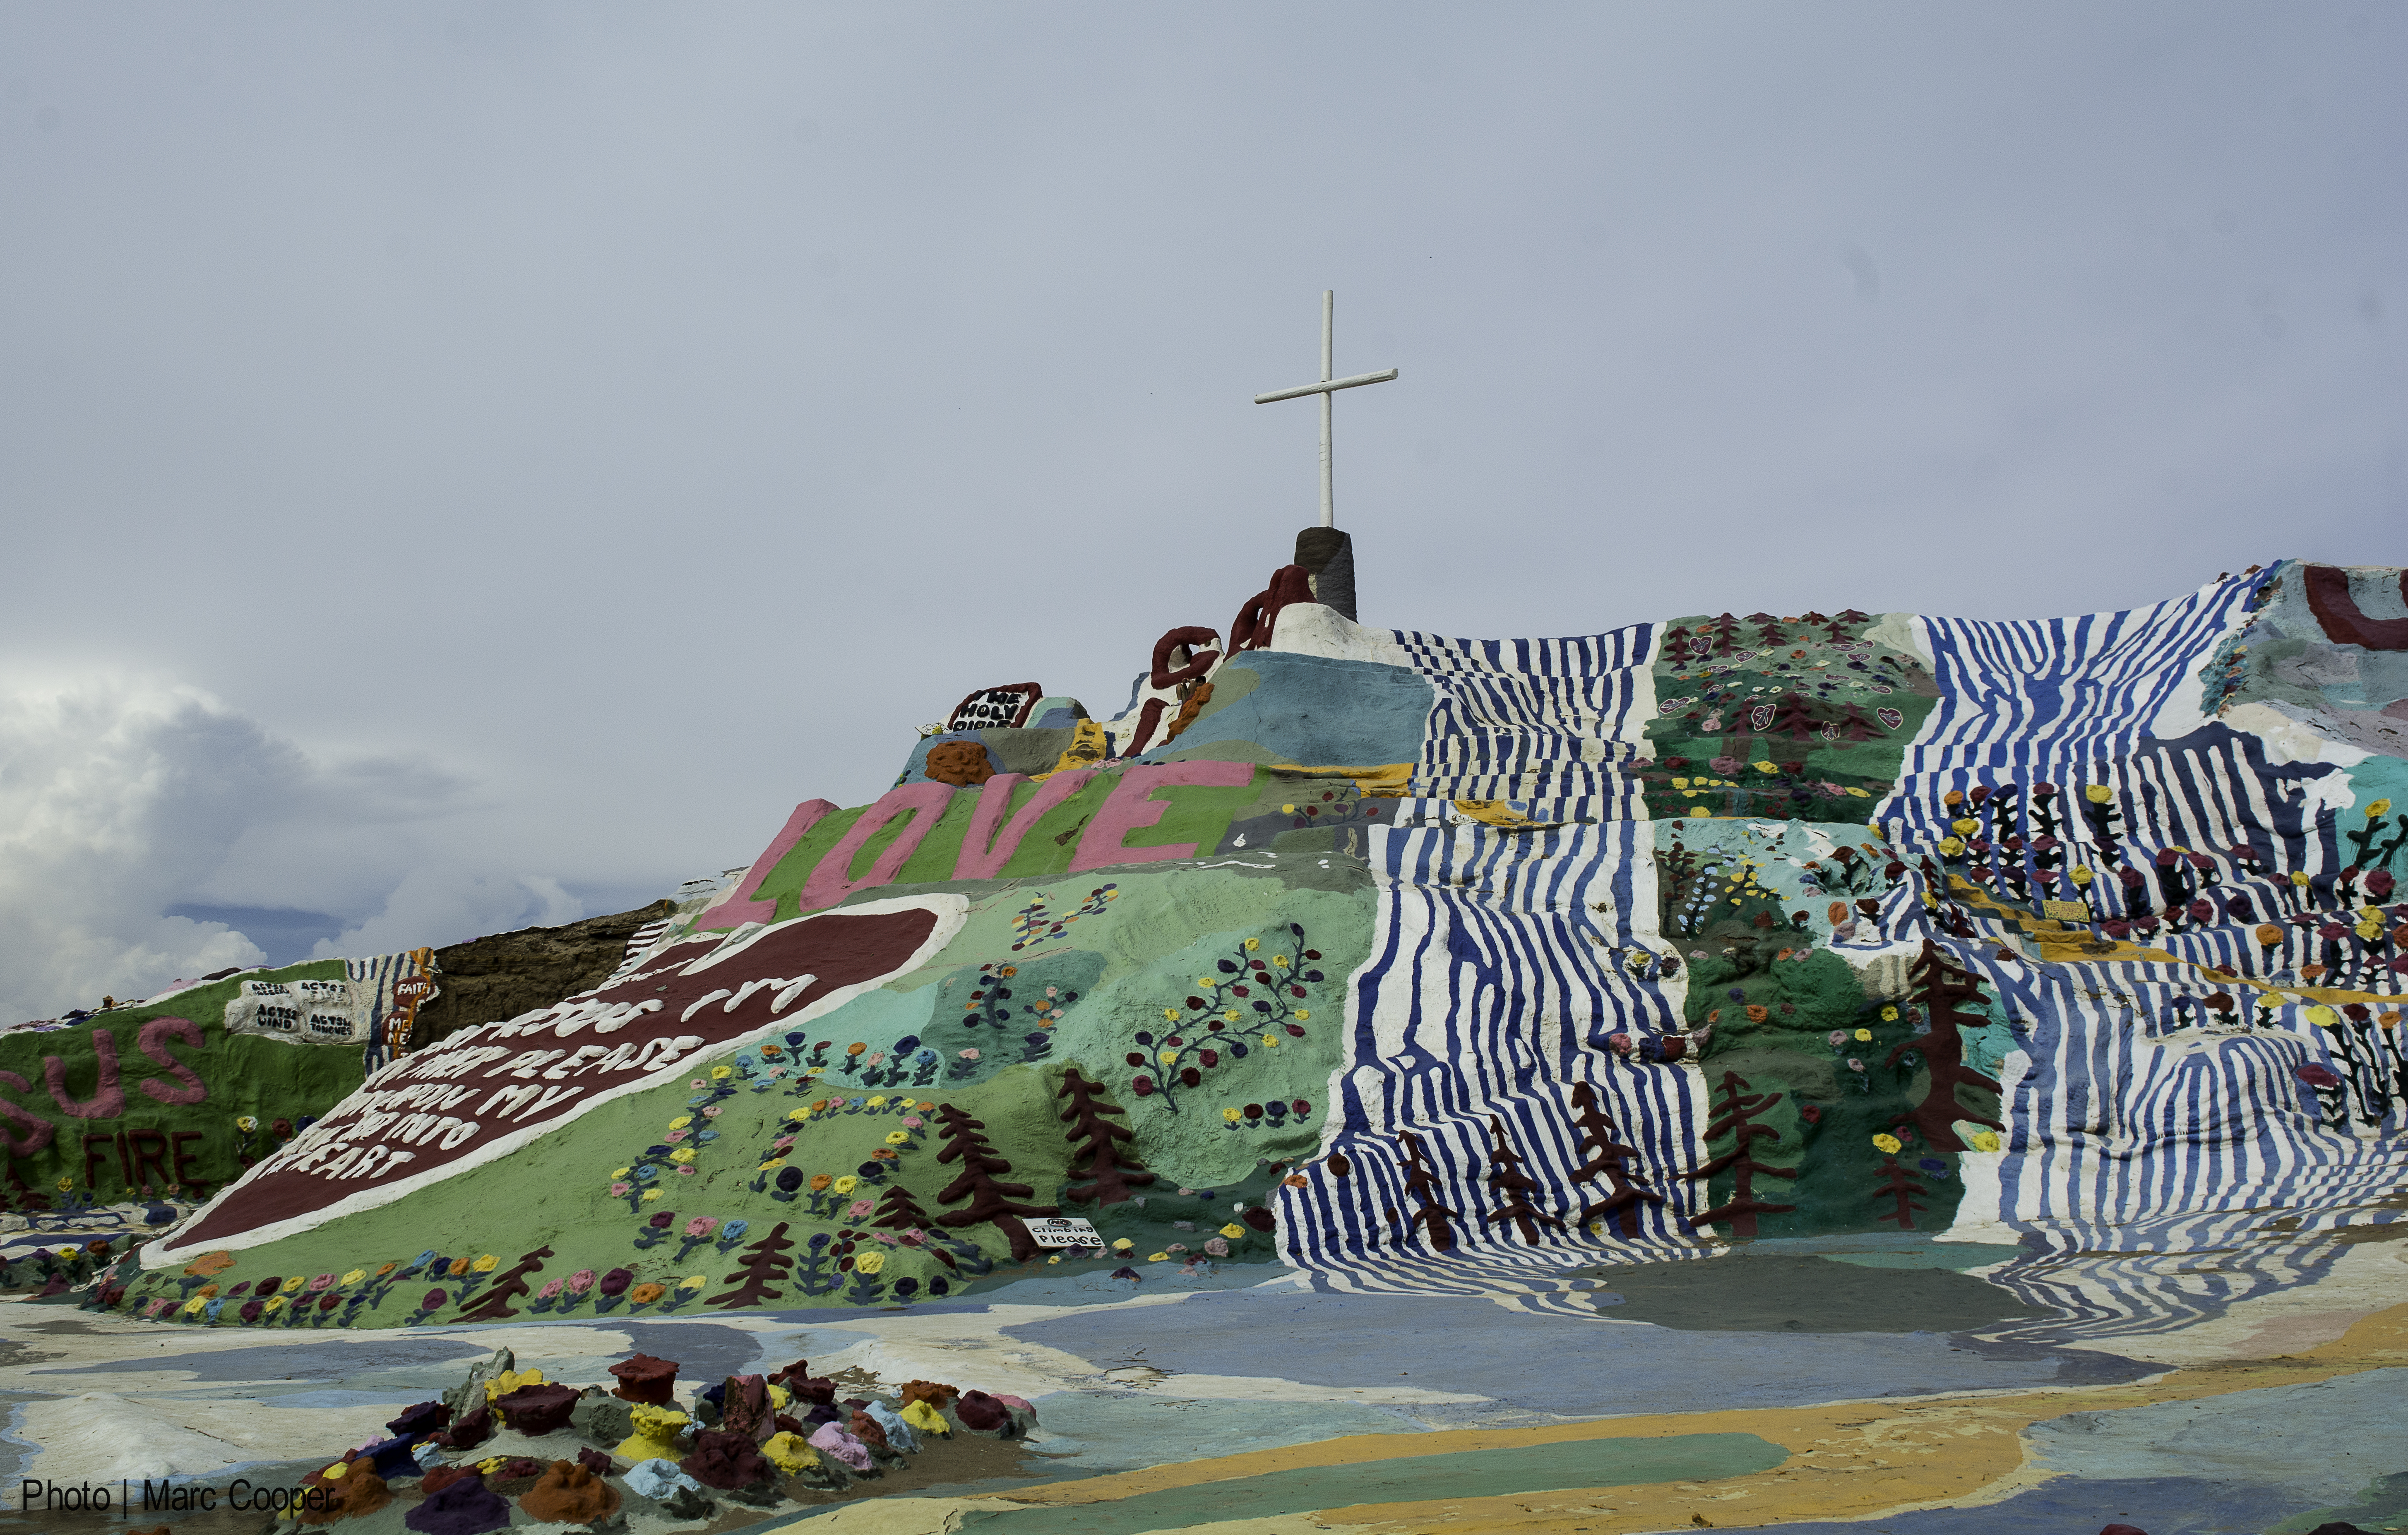
amusement park, park, resort, water park, marccooper, salvationmountain, slabcity, chasterus, eastjesus, amusement ride, outdoor recreation, atmosphere of earth